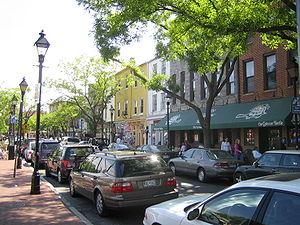
Fells Point est un quartier de la ville de Baltimore, dans le Maryland.
Baltimore a beaucoup contribué à la musique de l'État du Maryland. Une partie des grandes lignes de cette histoire se sont écrites au Concordia Hall et au Lyric Opera House, qui abrite l'opéra de Baltimore et d'autres grandes troupes du spectacle.